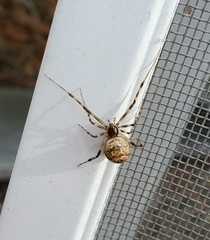
Species: Parasteatoda_tepidariorum